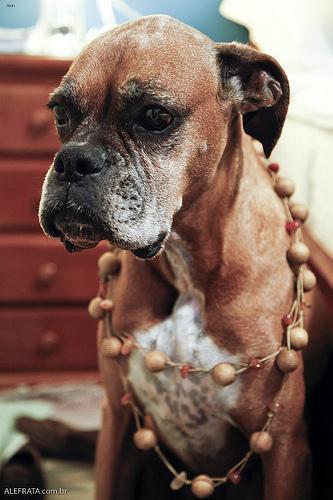
boxer